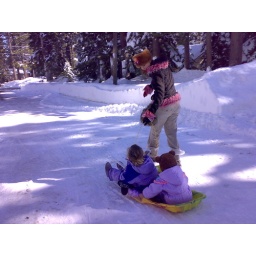
on the road in front of the house